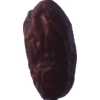
Label: dates